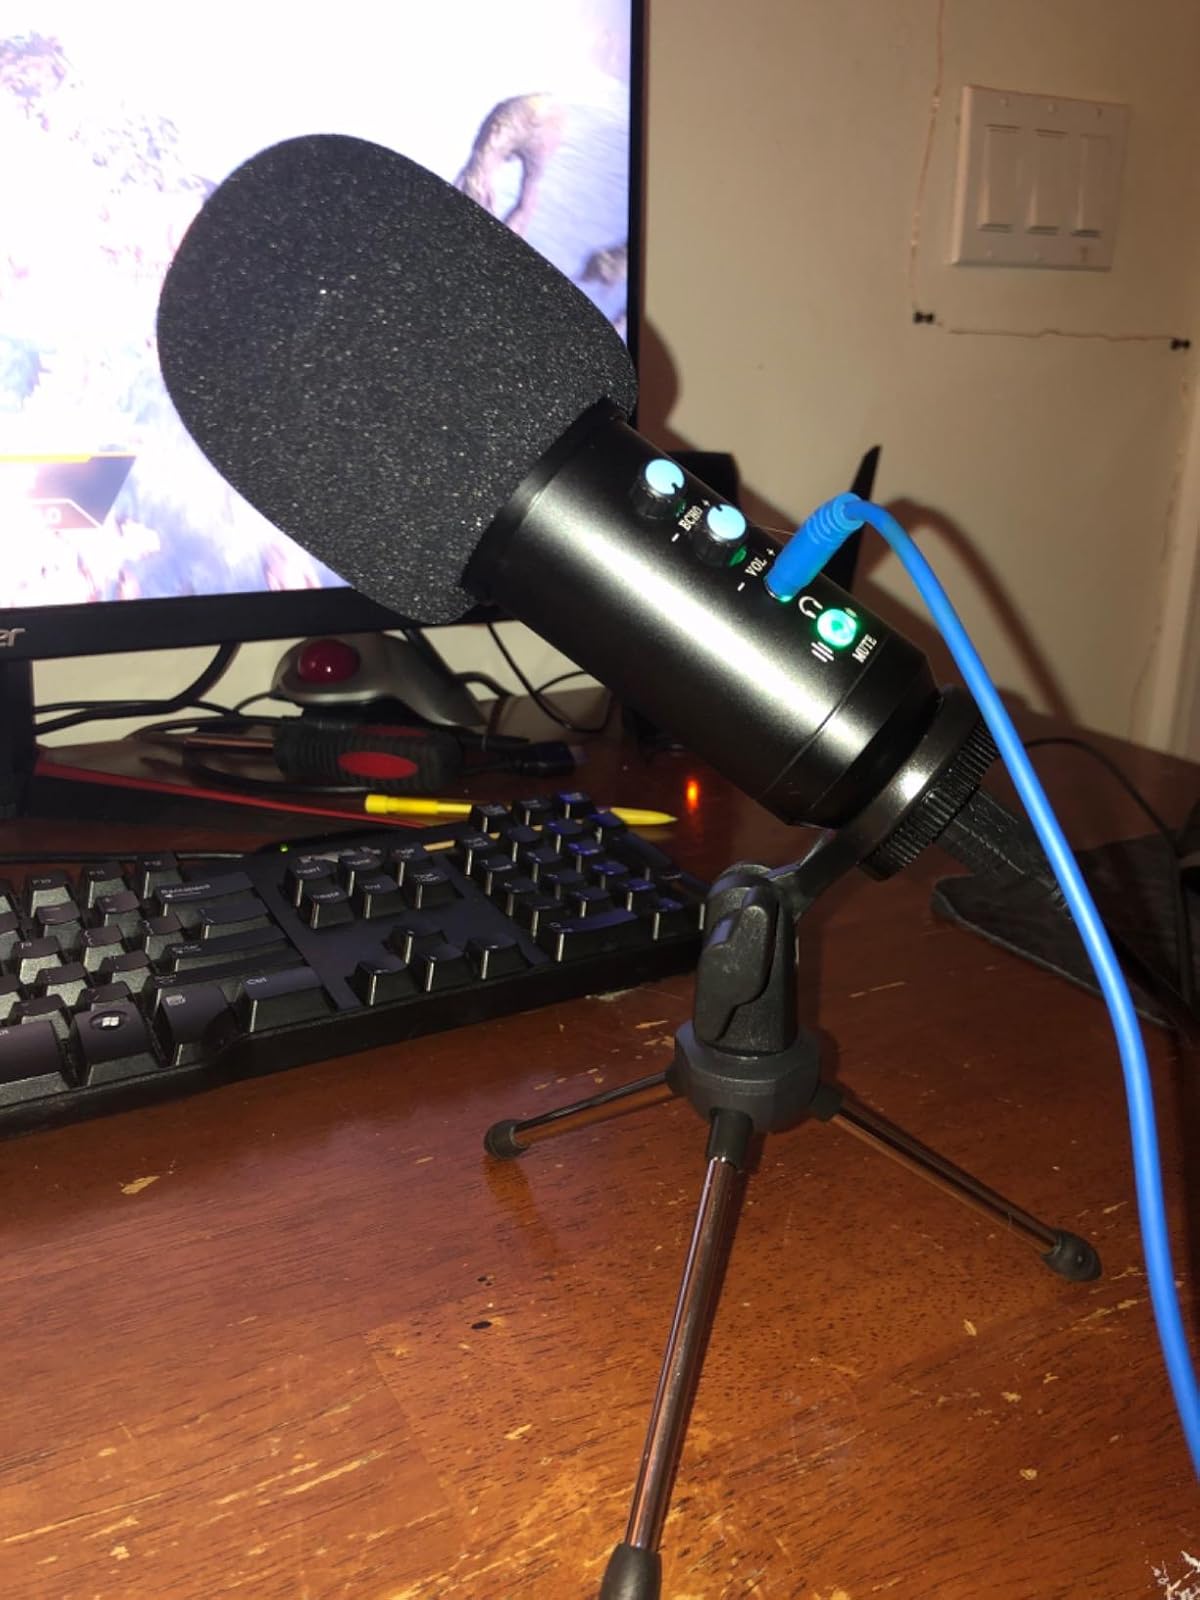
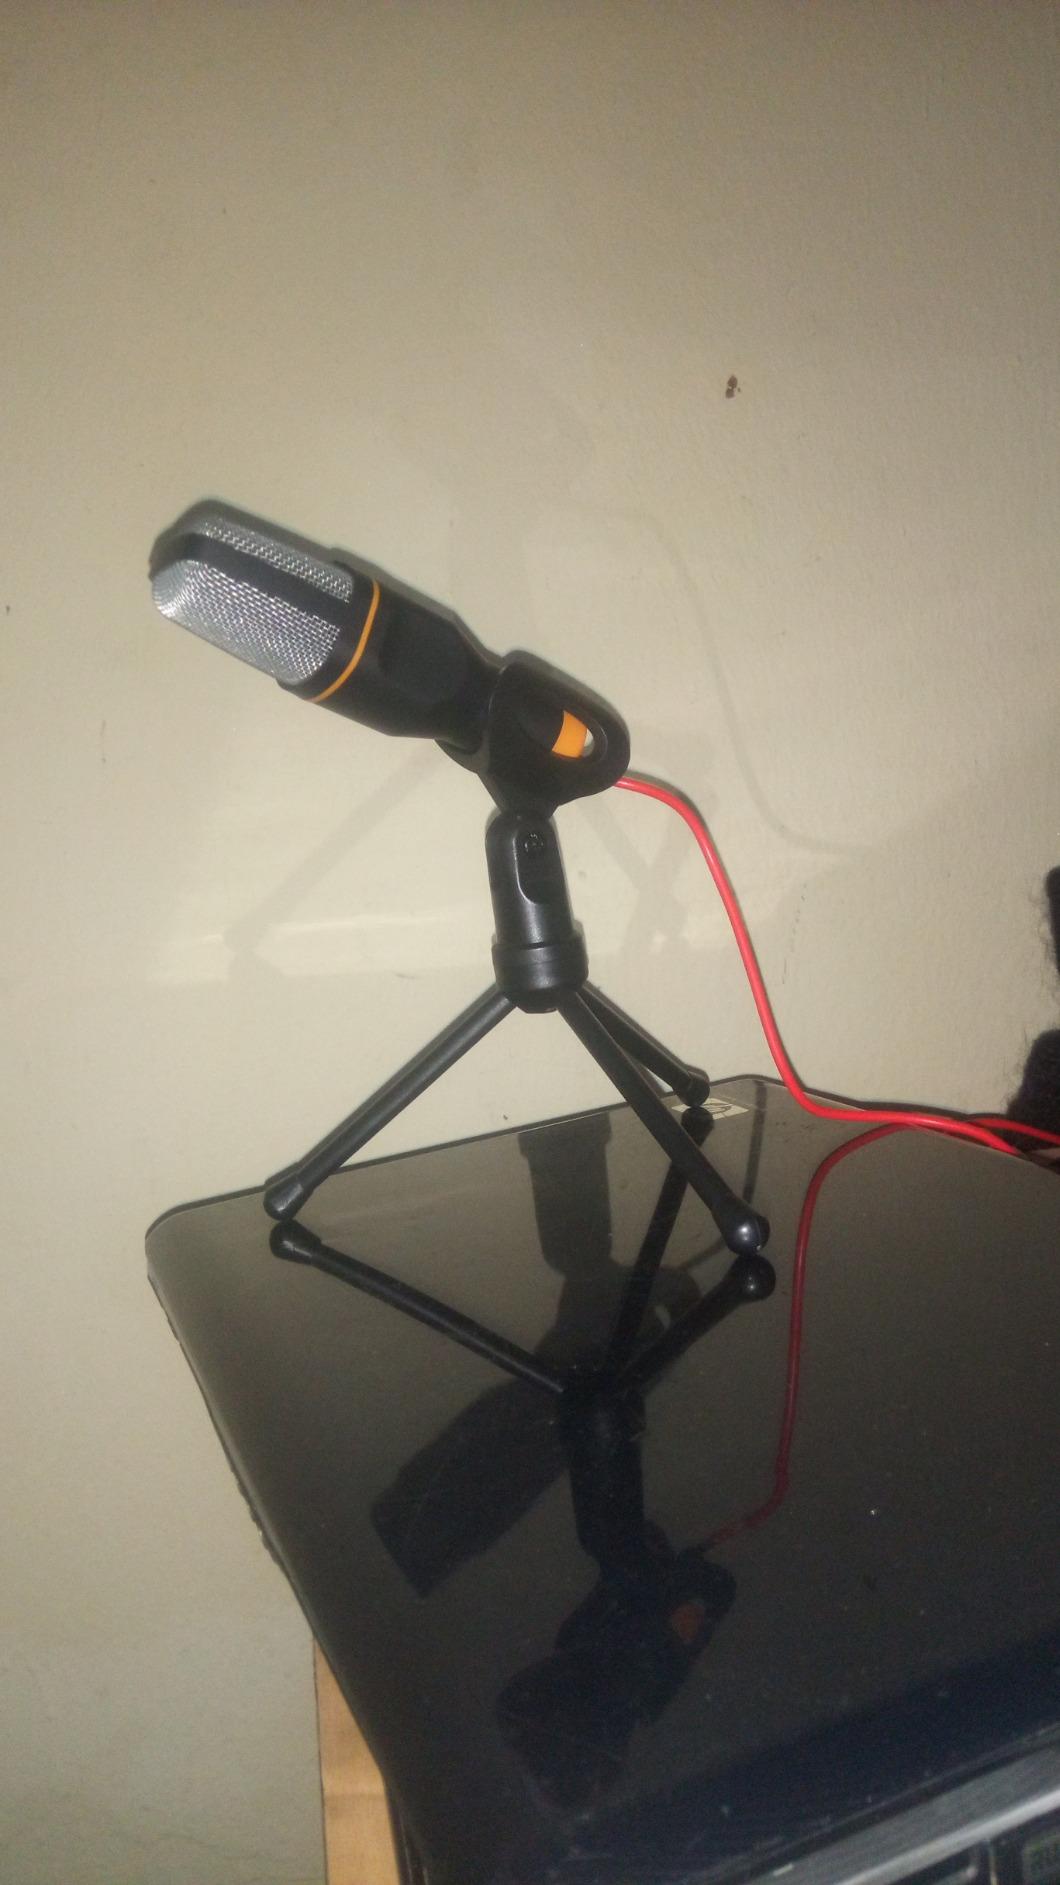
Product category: microphone
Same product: no